San Marino

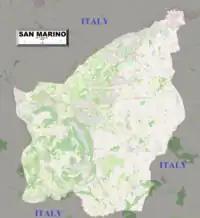

San Marino is an enclave surrounded by Italy in Southern Europe, almost entirely bordered by the province of Rimini in the Emilia Romagna region. Only a stretch of about three kilometres in the south is bordered by the province of Pesaro and Urbino in the Marche region. Located approximately from the Adriatic coast near Rimini, San Marino features hilly terrain with little naturally flat ground, as part of the Apennine mountain range. The highest point in the country, the summit of Monte Titano, reaches above sea level, while the lowest point, the Ausa River (which flows into the Marecchia), is at . San Marino has no significant still or contained bodies of water.